Illusive Tracks

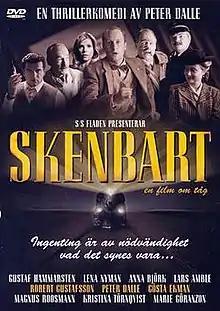
Swedish cover

Illusive Tracks is a Swedish dark comedy thriller film which was released to cinemas in Sweden on 25 December 2003, directed by Peter Dalle, starring Peter Dalle, Gustaf Hammarsten, Robert Gustafsson, Gösta Ekman, Lars Amble and others.